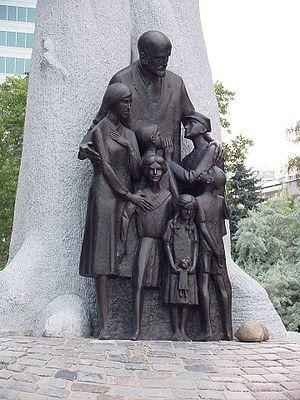
Korczak est un film germano-britannico-polonais réalisé par Andrzej Wajda, d'après le scénario d'Agnieszka Holland, sorti en 1990.